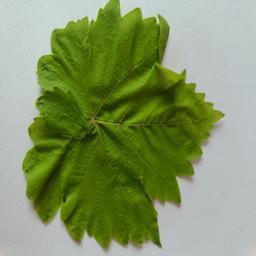
Label: Healthy Leaves